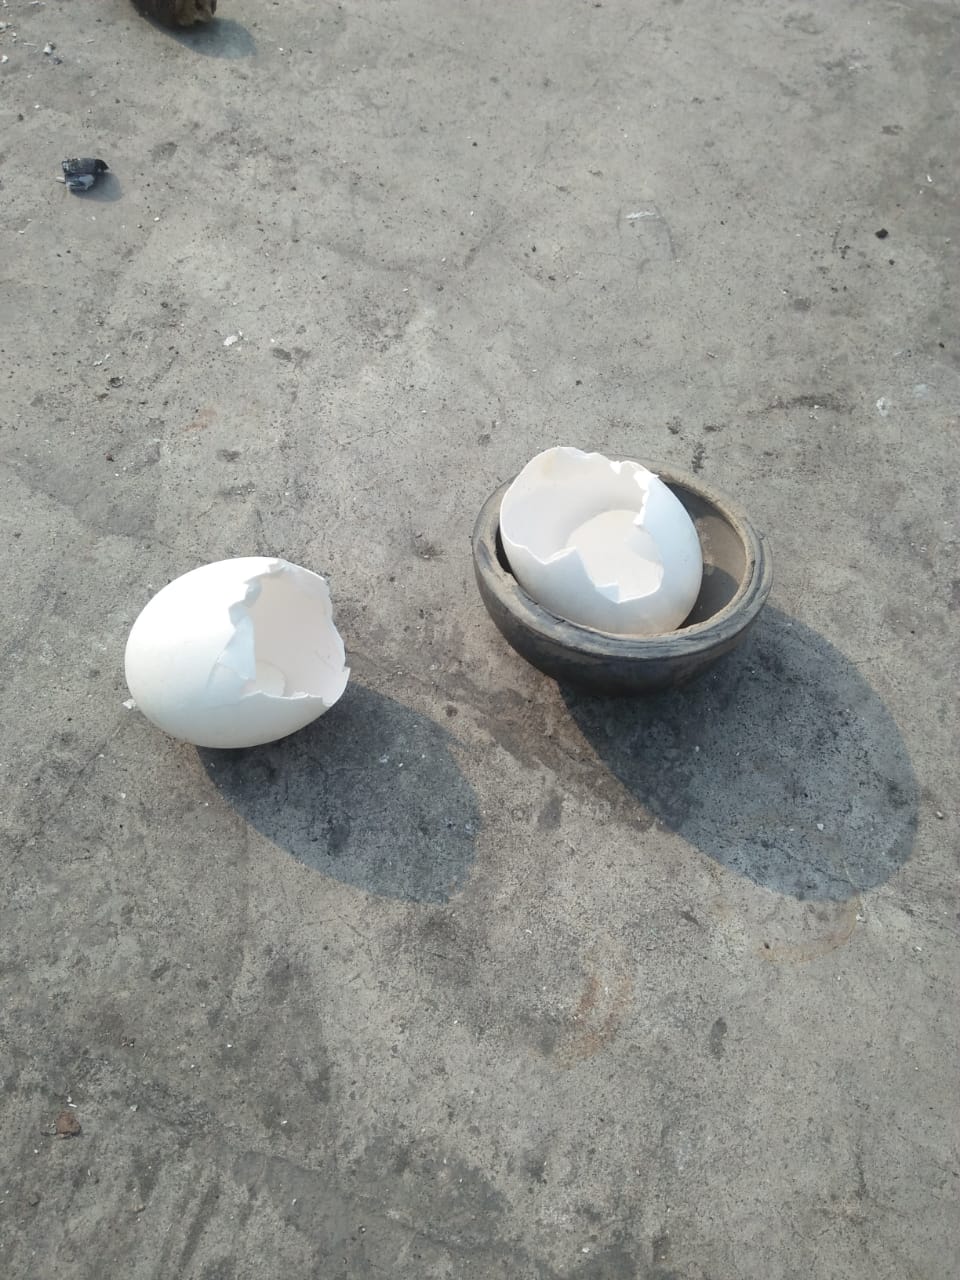
Label: eggshells